Beltrán Cortés

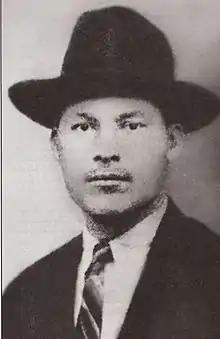

Beltrán Dalay Cortés Carvajal (21 November 1908 – 11 June 1984) was a convicted Costa Rican murderer, mostly known for the murders of the physicians Ricardo Moreno Cañas and Carlos Echandi. He is one of the most famous former prisoners of San Lucas Island.